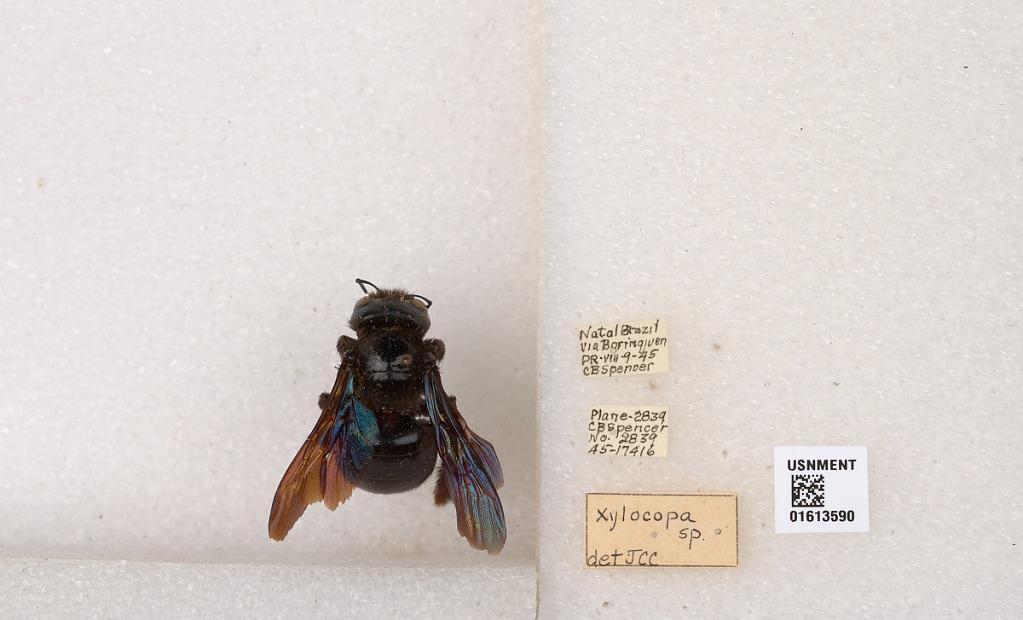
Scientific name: Xylocopa (Xylocopa) violacea (Linnaeus)
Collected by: C. Spencer
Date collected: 1945-8-9
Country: Brazil
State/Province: Rio Grande do Norte
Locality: Natal, via Borinquen PR